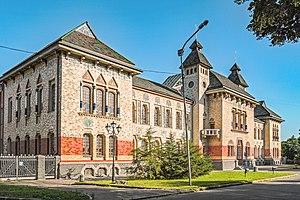
Poltava est une ville d'Ukraine et la capitale administrative de l'oblast de Poltava. Sa population s'élevait à 288 324 habitants en 2019.